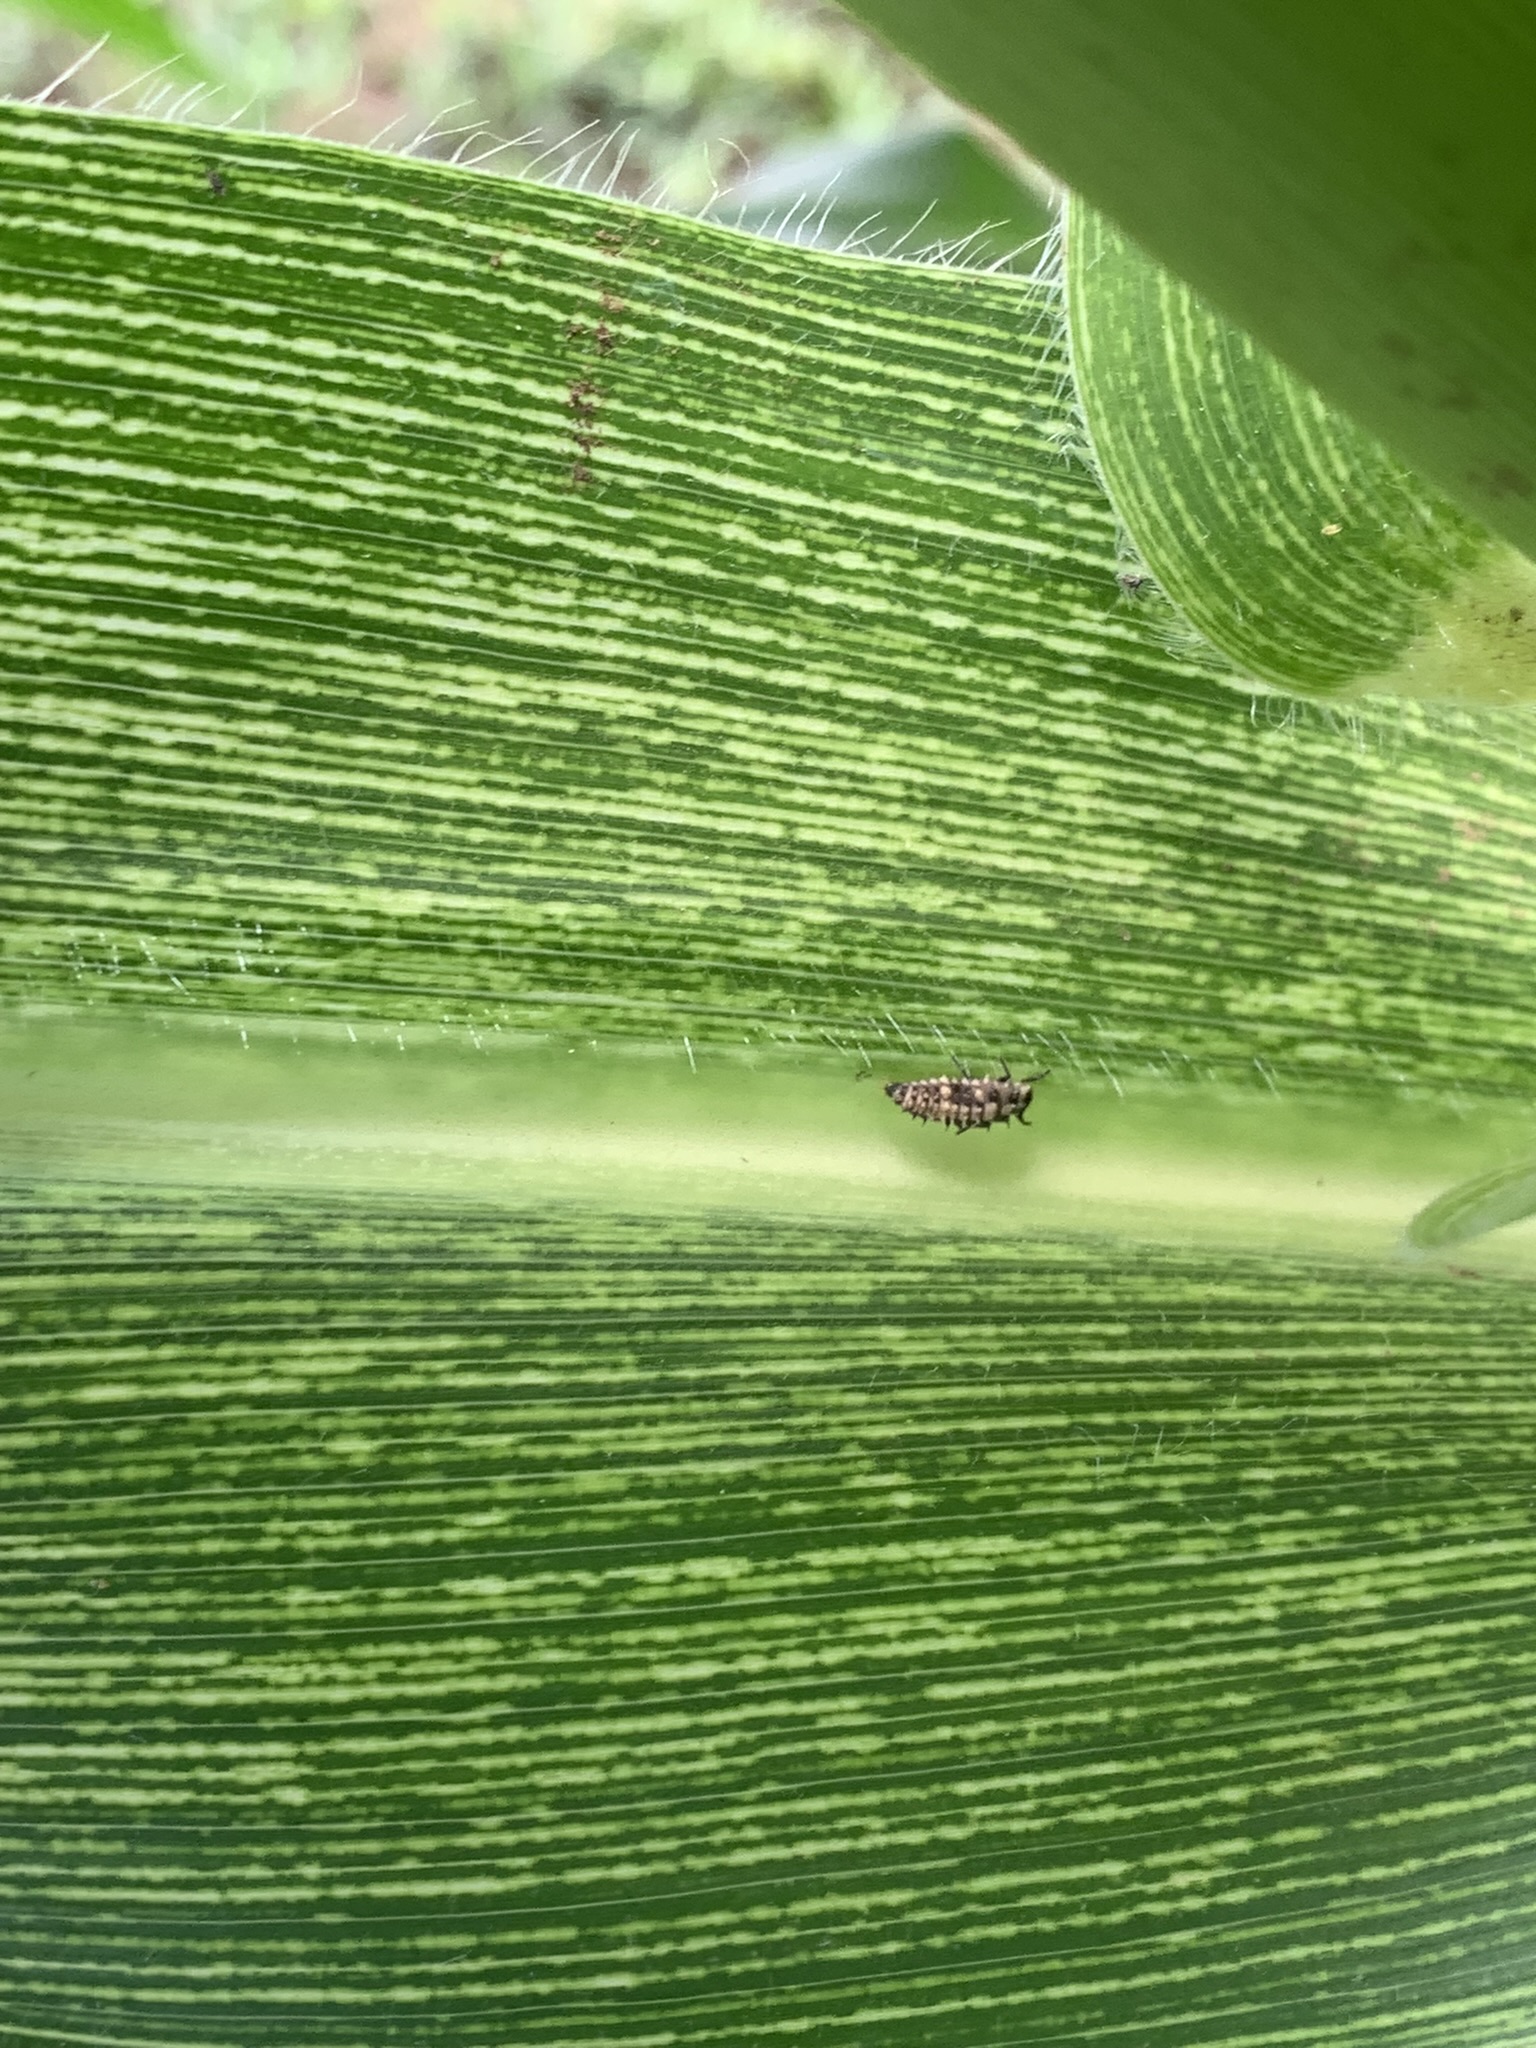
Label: MSV